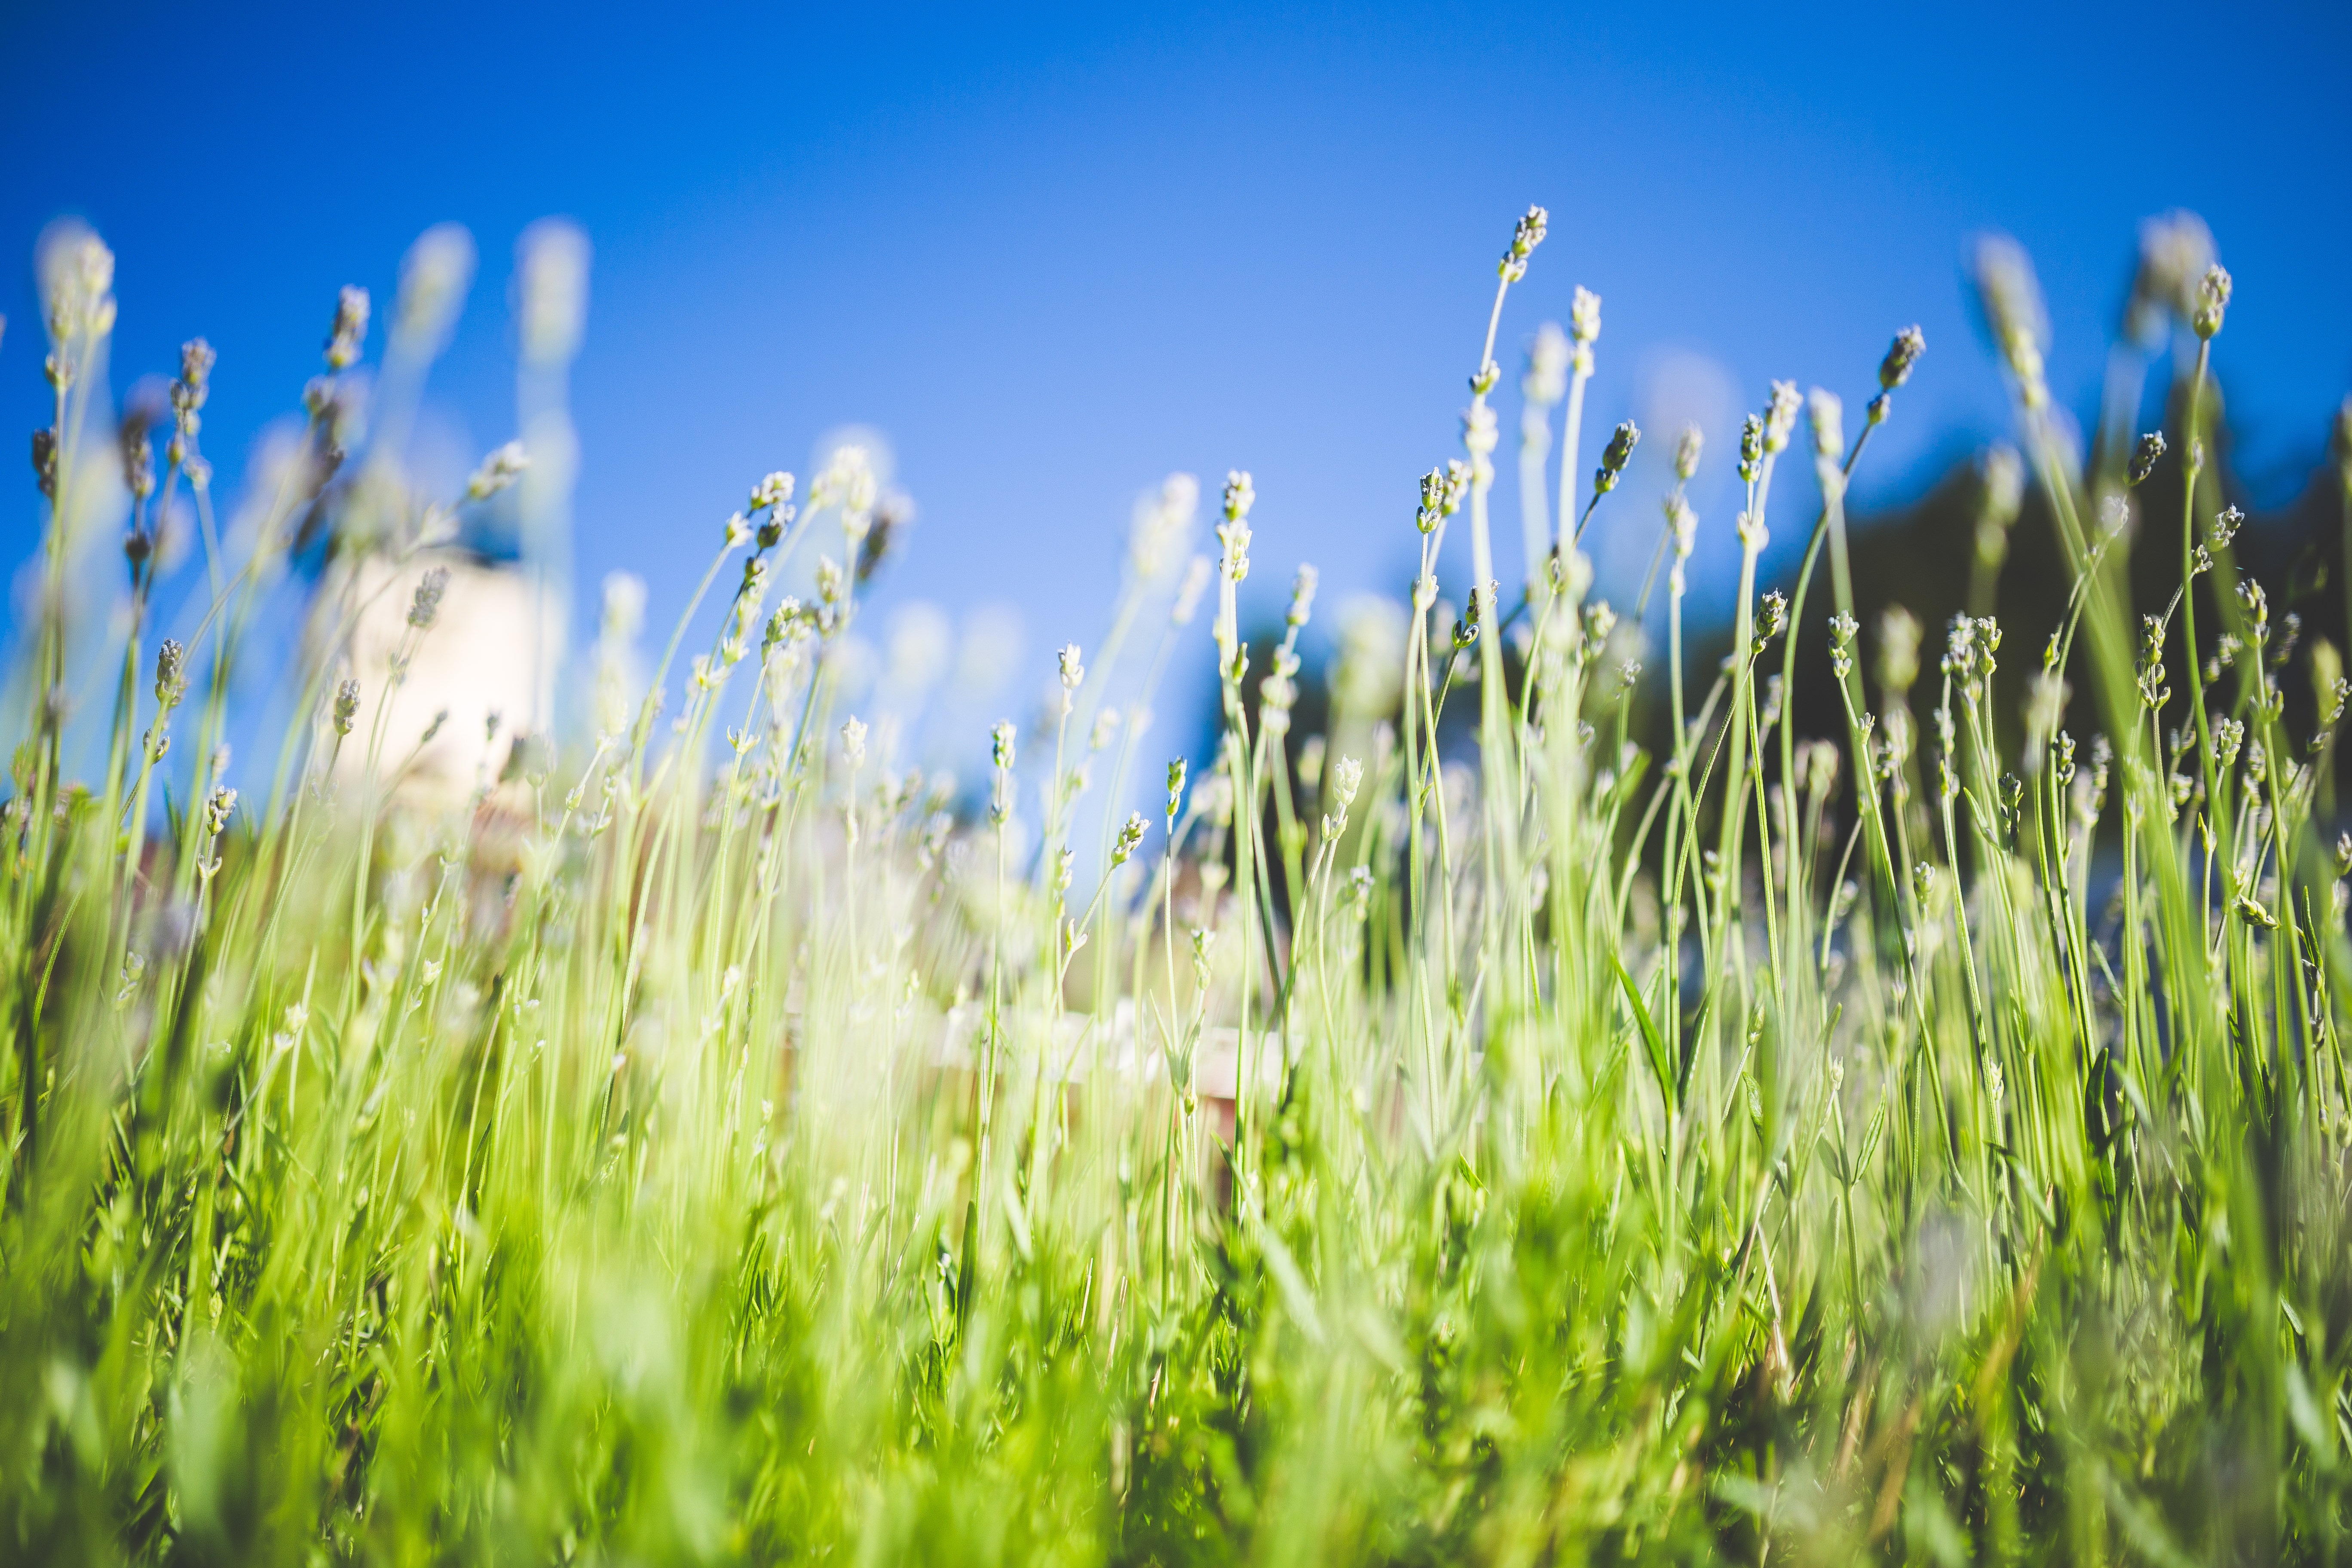
tree, nature, grass, plant, sky, sun, field, lawn, meadow, wheat, prairie, sunlight, flower, summer, green, crop, pasture, agriculture, lavender, grassland, flowering plant, natural environment, grass family, plant stem, land plant, leaves stock photo